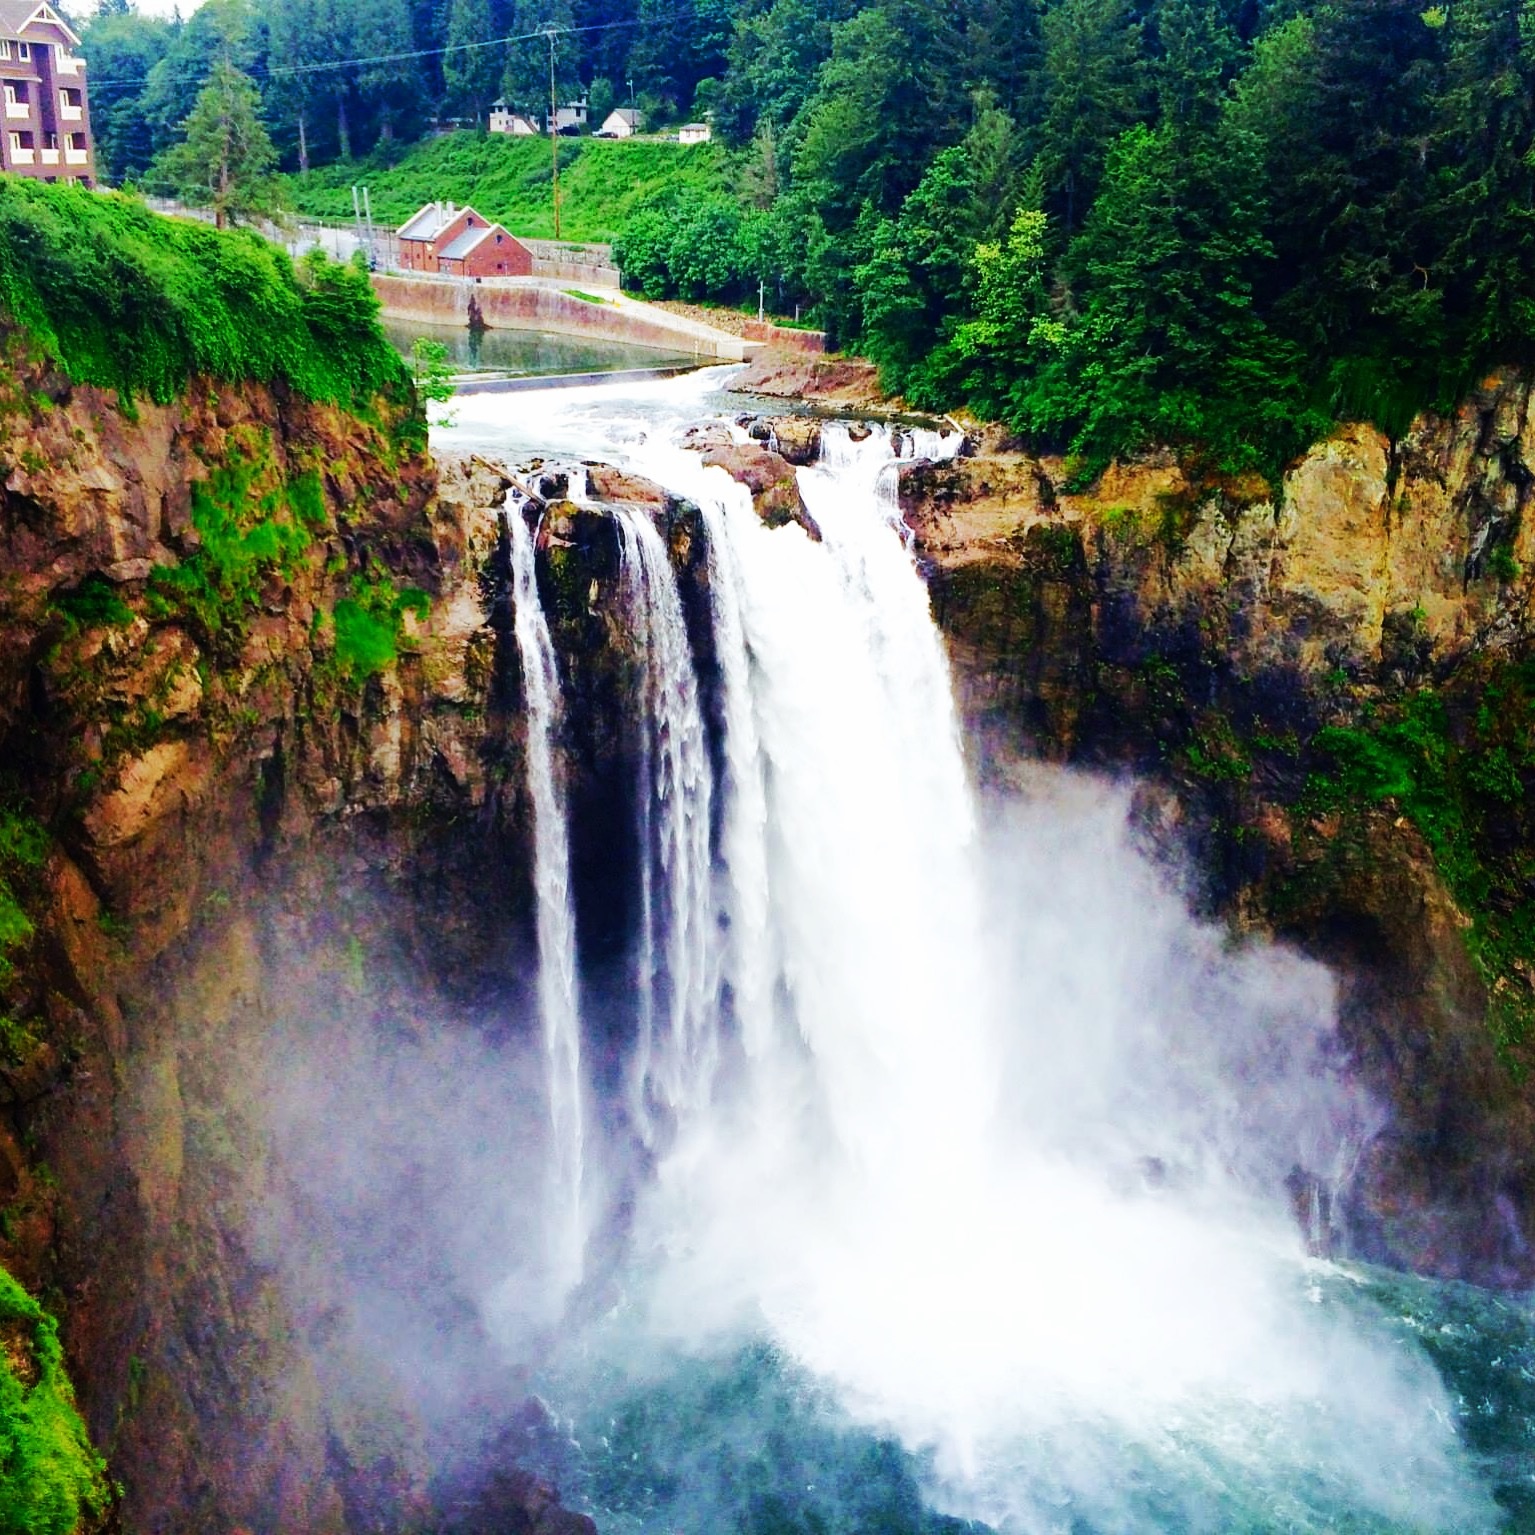
water, waterfall, river, stream, rapid, body of water, wasserfall, water feature, watercourse